Anna Bijns

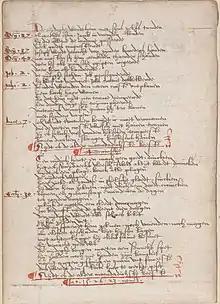
Poem by Anna Bijns from a manuscript in the Ghent University Library, 1520s

Anna Bijns or Anna Byns (1493 in Antwerp – 1575 in Antwerp) was a Flemish poet who wrote in the Dutch language. She was an educator and the administrator of a primary school in Antwerp until the age of 80. Even while as a woman she was denied membership of a local chamber of rhetoric, she was able to publish her works and find widespread recognition for her literary talent among her contemporaries. She is the first author in Dutch-language literature who mainly owed her success to the recently invented printing press. Her works were reprinted multiple times during her lifetime. In the religious conflicts of her time she chose the side of the Catholic Church and expressed in her poems sharp criticism of the teachings of Martin Luther. She is also known for her verses criticising the institution of marriage.